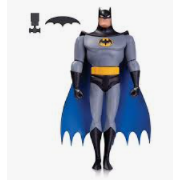
Portrait style: Cartoon Portrait